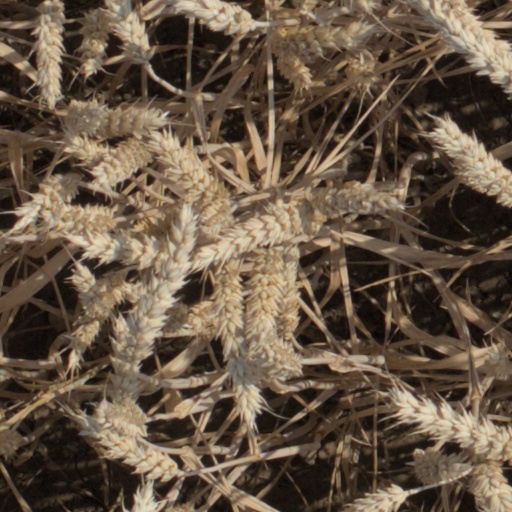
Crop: wheat